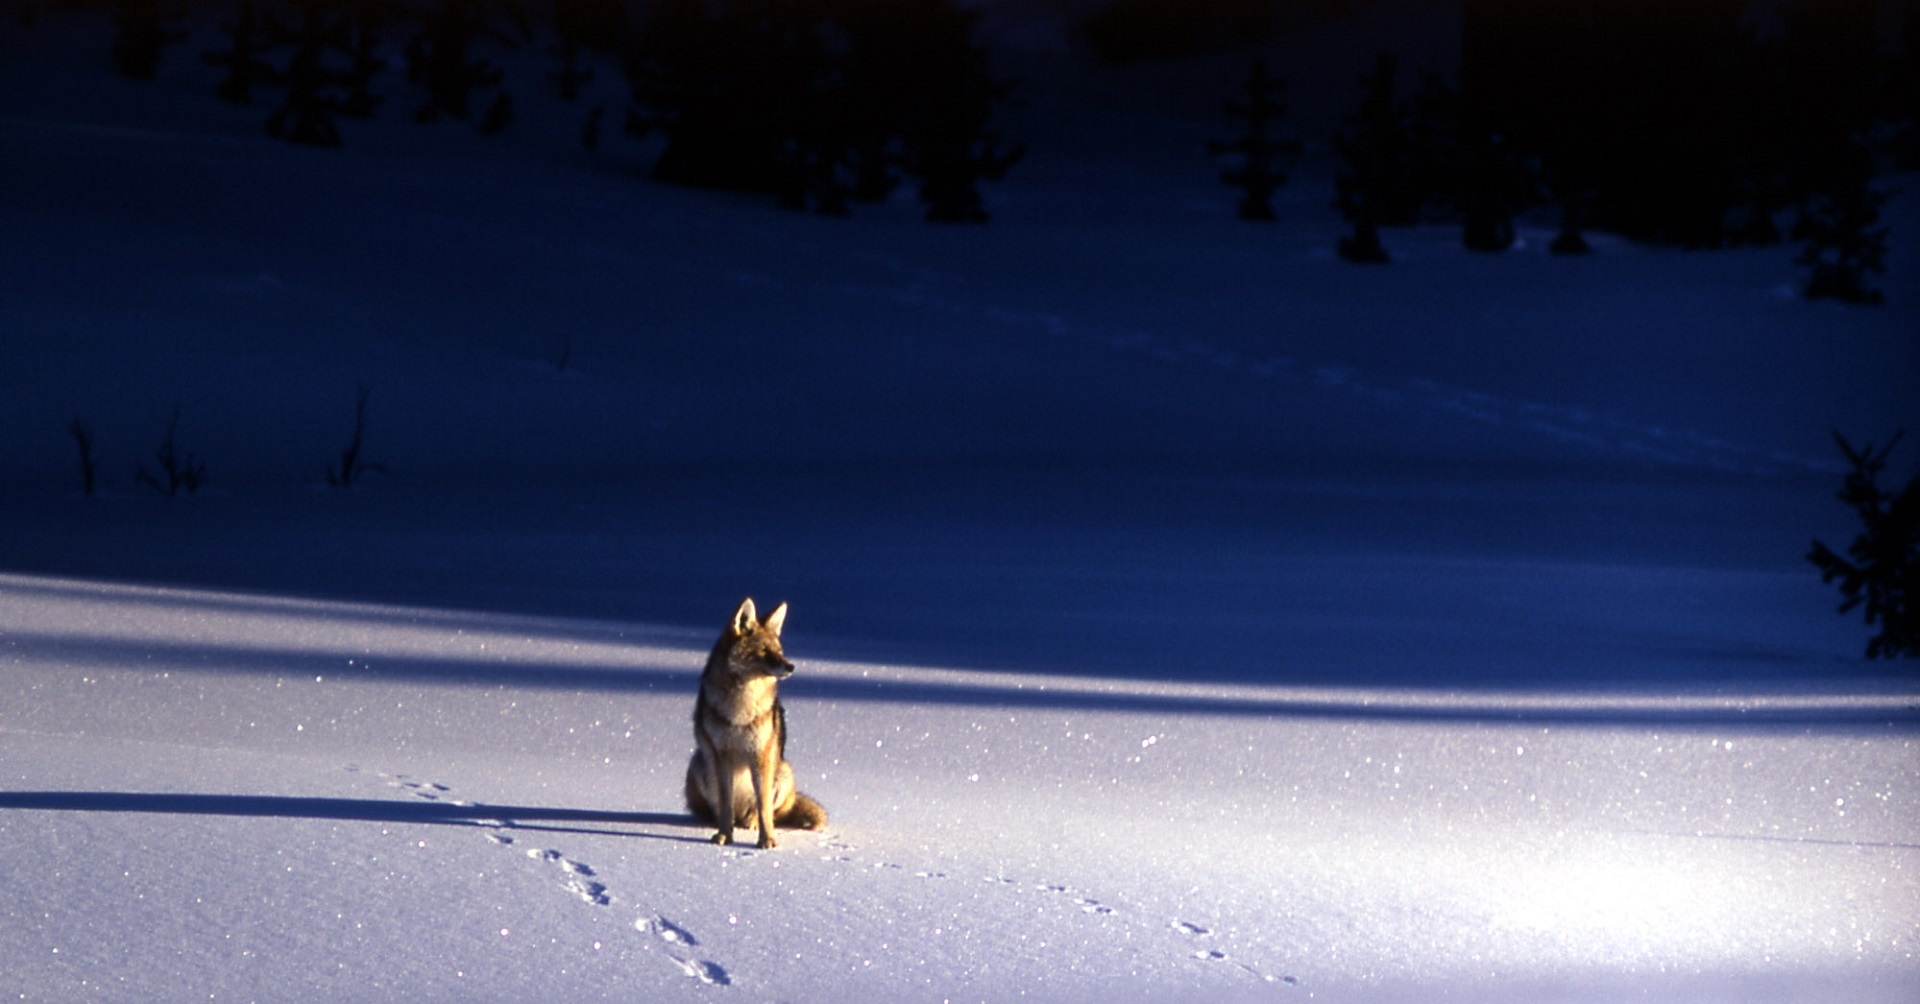
nature, wilderness, snow, winter, night, meadow, looking, wildlife, ice, fur, portrait, sitting, weather, predator, coyote, season, winter sport, outdoors, shadows, freezing